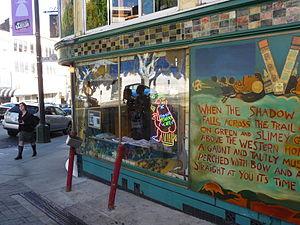
La peinture murale est une peinture monumentale dont le support est un mur intérieur ou extérieur, une voûte ou un plafond, par opposition à la peinture de chevalet qui est transportable. Cette peinture est en relation avec l'architecture.
Le Vesuvio cafe est un bar historique de North Beach, San Francisco, Californie. Il est situé au numéro 255 Columbus Avenue, juste face à la librairie City Lights Bookstore. Le bâtiment a été conçu par l'architecte italien Italo Zanolini et terminé en 1916.